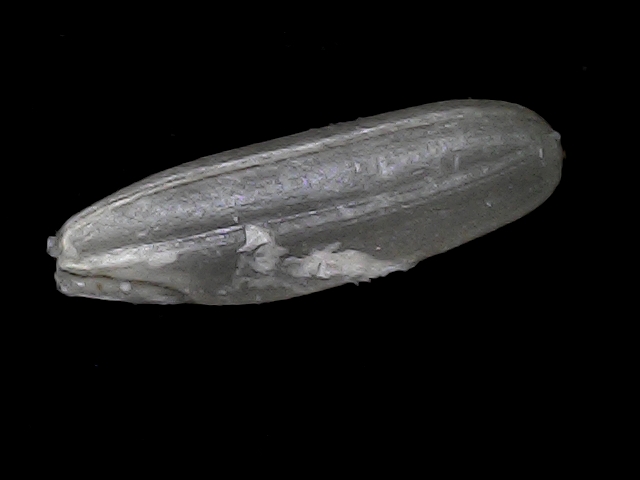
Rice variety: BD75